Douglas Hamilton

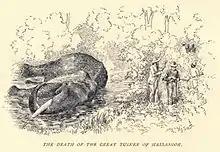
Death of the Great Tusker

General Douglas Hamilton (8 April 1818 – 20 January 1892) was a British Indian Army officer, gazetted to the 21st Regiment of the Madras Native Infantry from 1837 to 1871. He was a well known surveyor of the early British hill stations in South India and a famous sportsman, shikari, big-game hunter and trophy collector. He was an acute observer of nature and a gentleman. He legitimately shot more game in the Nilgiri Hills than any other sportsman.